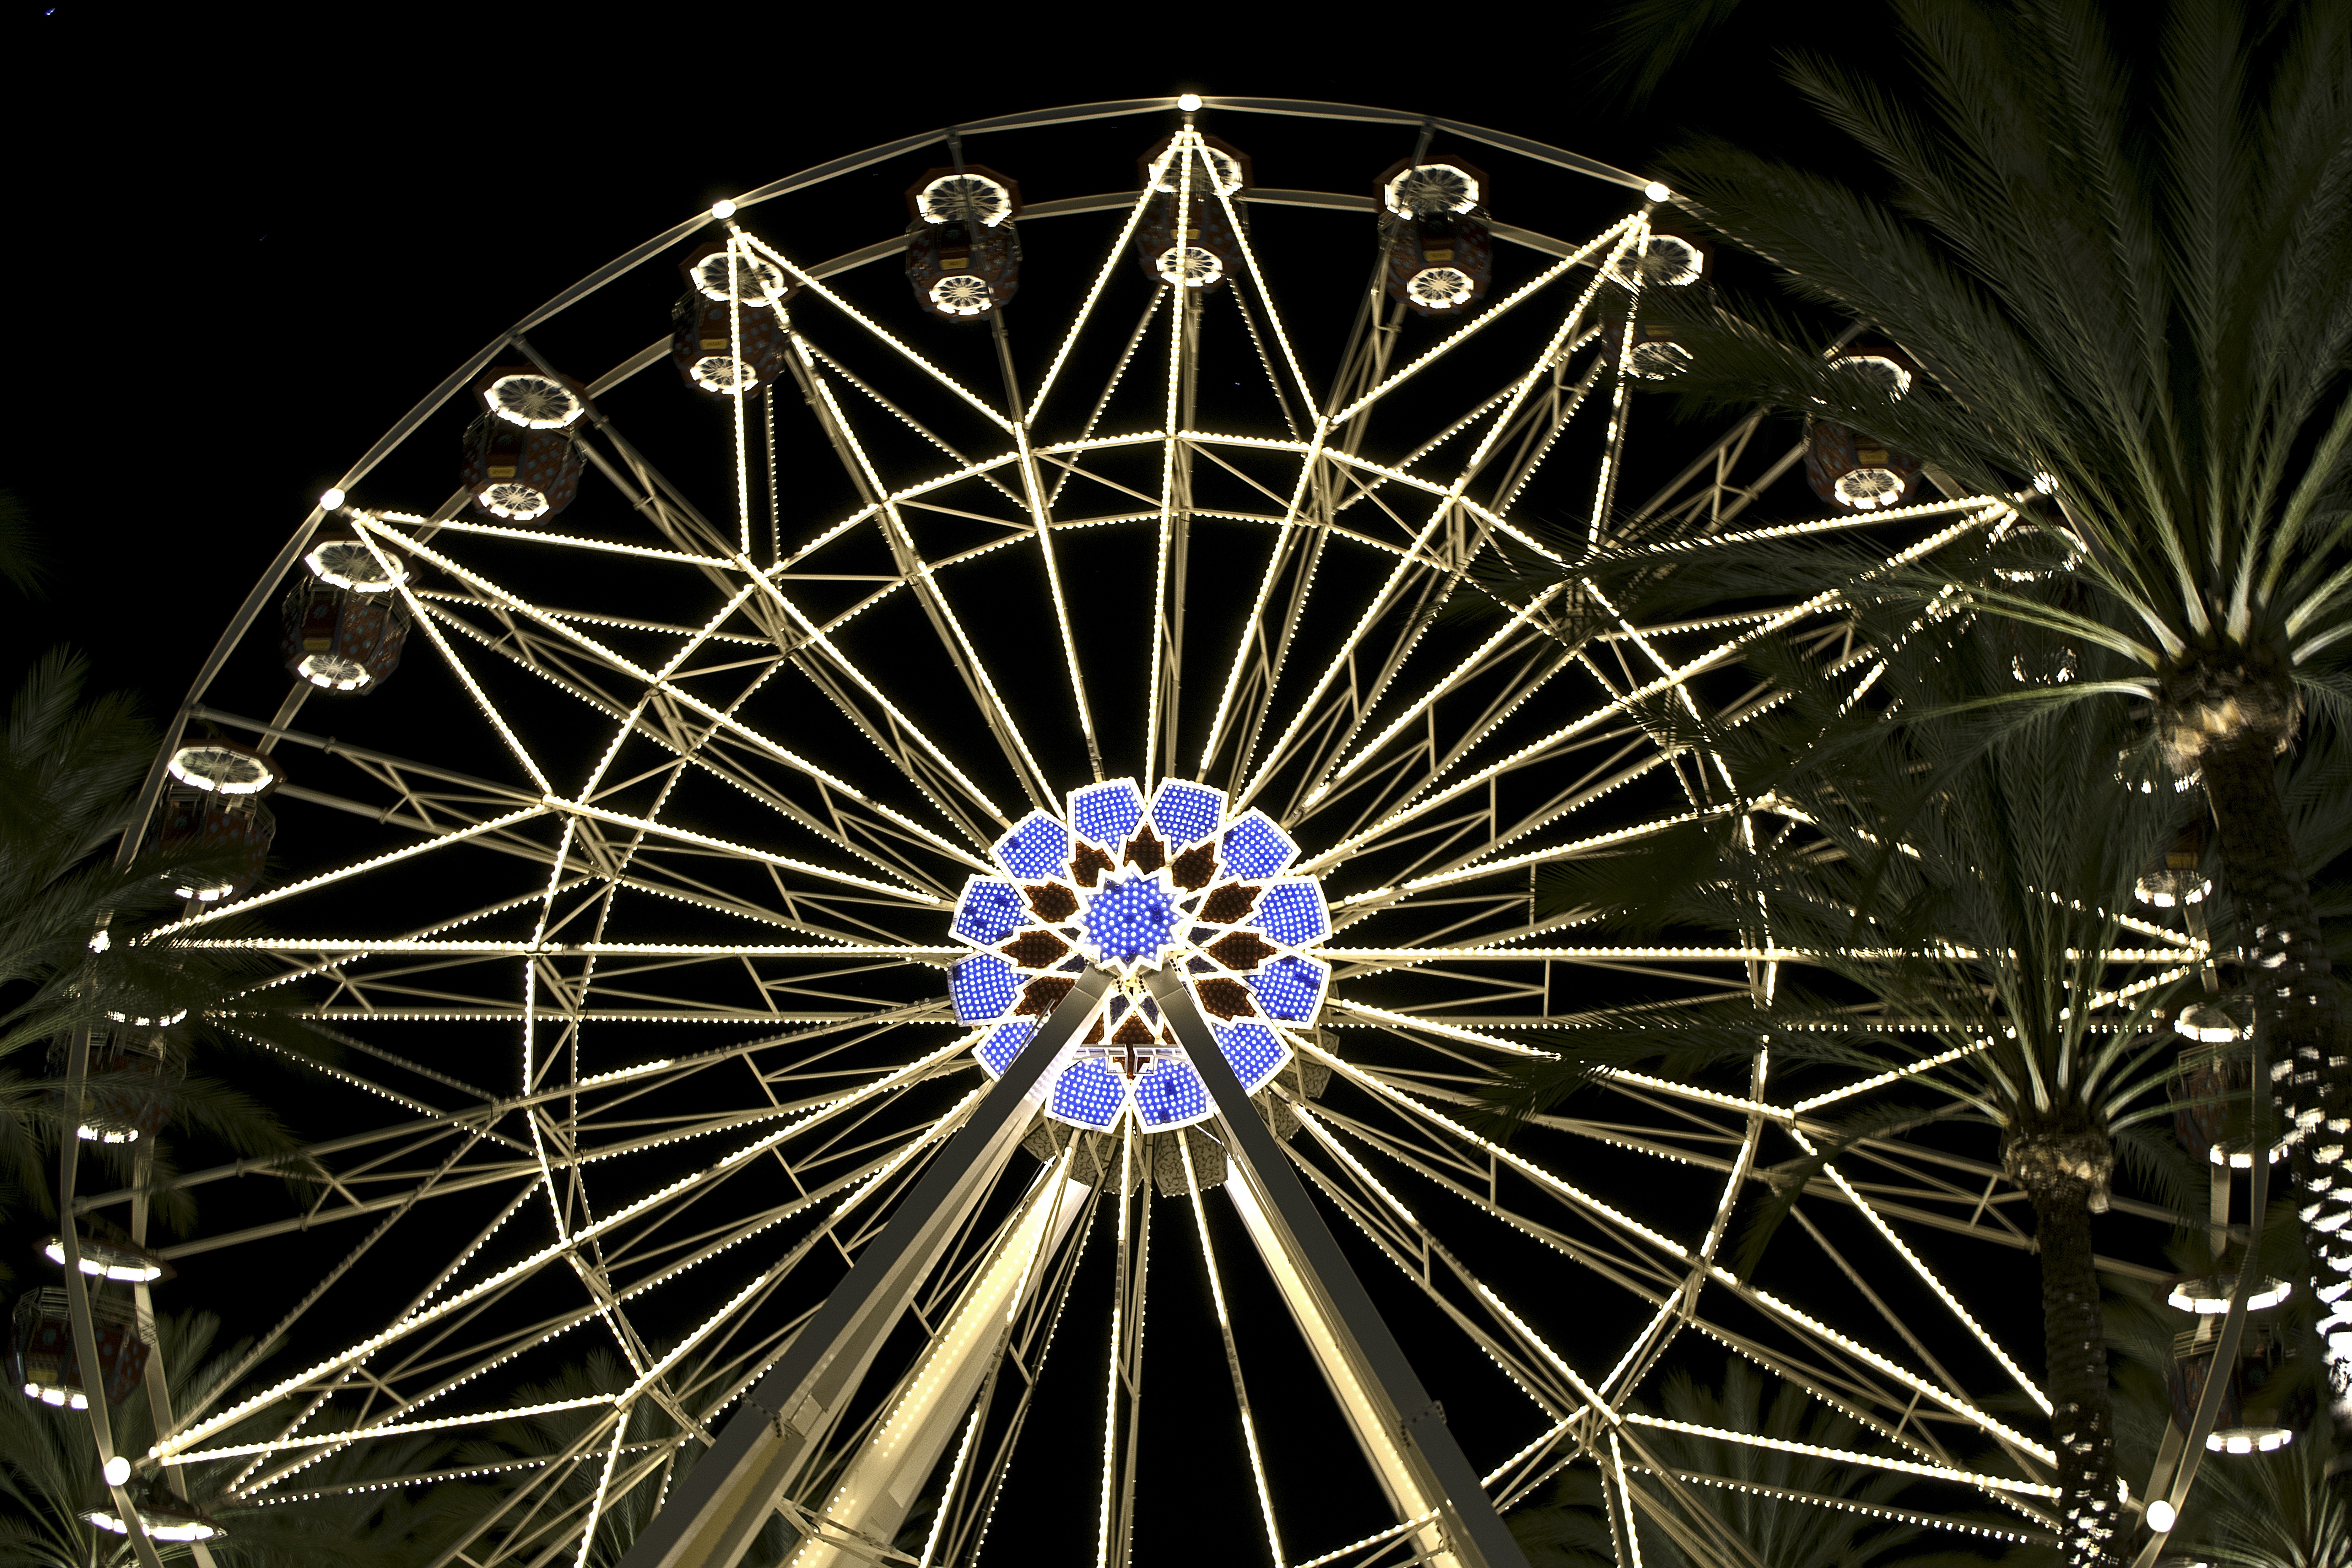
sky, night, wheel, recreation, ferris wheel, carnival, ride, lights, fun, symmetry, tourist attraction, amusement, spin, outdoor recreation